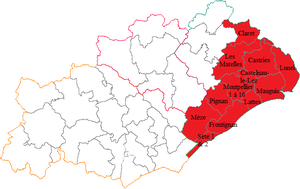
Carte des cantons composant l'arrondissement de Montpellier (Hérault)